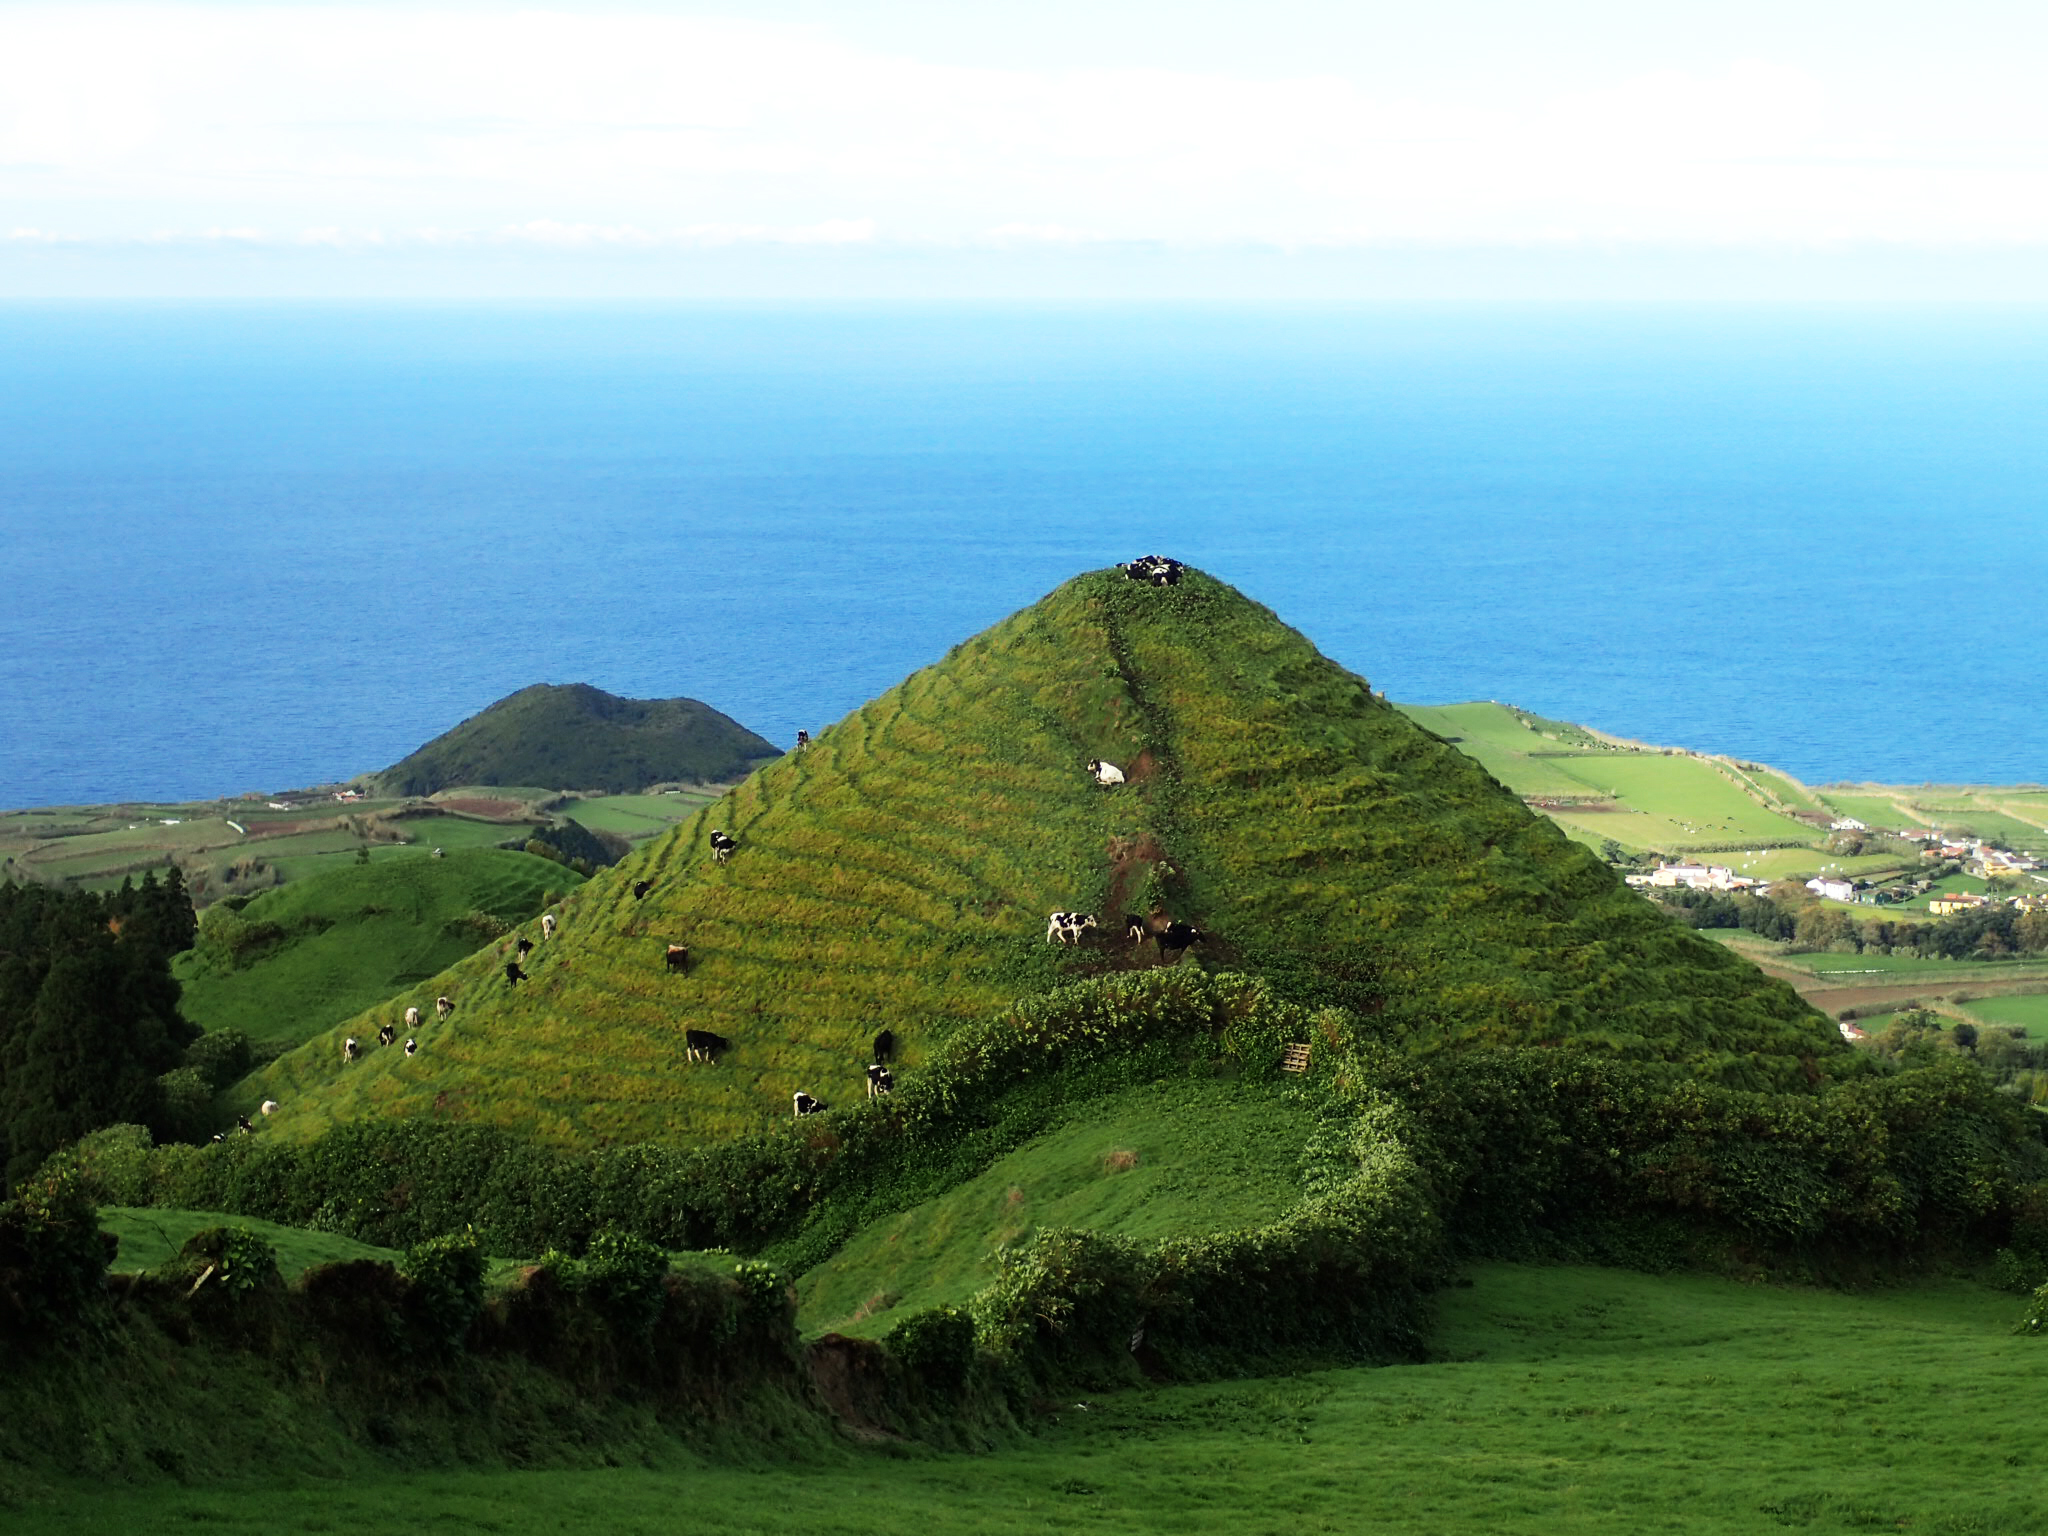
natural